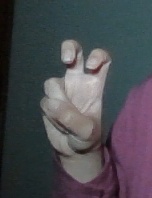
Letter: toot